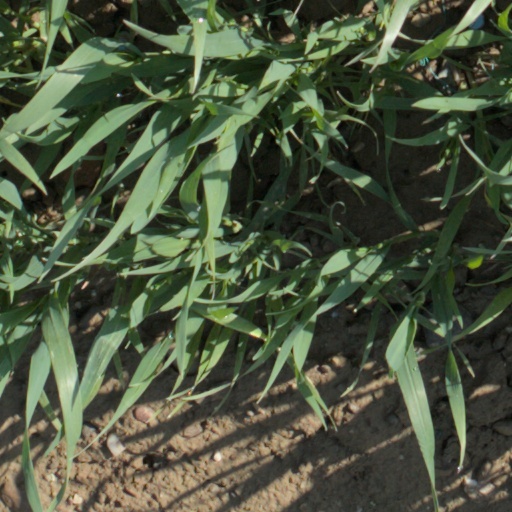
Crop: wheat